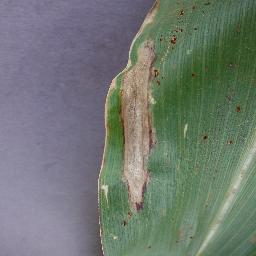
Label: Corn___Northern_Leaf_Blight